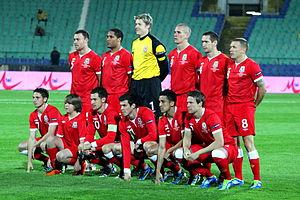
L'équipe du pays de Galles de football participe, de 2010 à 2012 aux éliminatoires de l'Euro 2012 groupe G.
Darcy Blake est un footballeur gallois évoluant au poste de défenseur au Crystal Palace Football Club. Joueur polyvalent, il peut aussi évoluer au poste de milieu défensif.
L'équipe du pays de Galles de football est la sélection de joueurs gallois représentant la nation lors des compétitions internationales de football masculin, sous l'égide de la Fédération de football de Galles.